Muhittin Kurtiş

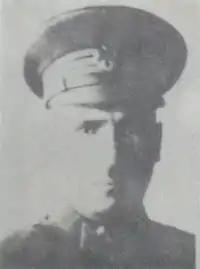

Muhittin Kurtiş (1876; Damascus, Ottoman Empire – 1951; Istanbul, Turkey) was an officer of the Ottoman Army and the general of the Turkish Army.